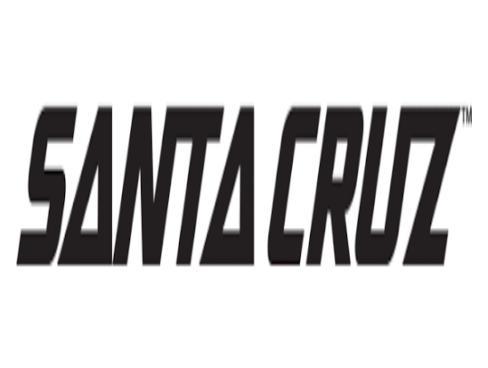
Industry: Sports